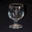
Label: cup